Suqakollo

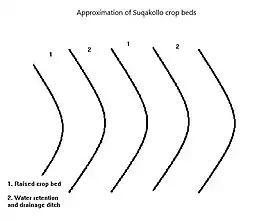
A diagram depicting the layout of Suqakollo crop beds.

Suqakollo were first implemented by Indigenous farmers in the highlands of what is now Peru between 3000 and 1000 B.C. Records indicate that the system declined around 400 A.D before seeing a resurgence in 1000 A.D. No records were made of Suqakollos after 1450 A.D. As of 2015, the Aymara people have begun to revive the practice in the Andean highlands of Peru and Bolivia.